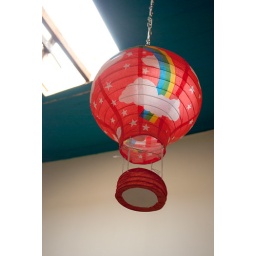
under the deep blue sky